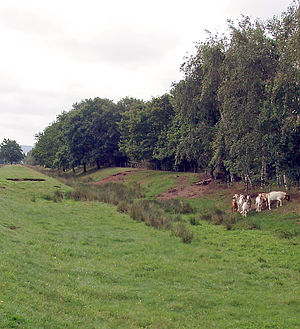
Øm Kloster
Munkekanalen ca 1 km øst for klosteret
Munkekanalen ved Øm Kloster. (Gammel Rye Sogn, Tyrsting Herred, Skanderborg Amt) Image by user:Nico-dk / Nils Jepsen
"Øm Kloster lå i Emborg. Det blev anlagt i 1172 af cisterciensermunke, der kom fra Vitskøl Kloster. Munkene fik først tildelt jorde i 1160 af biskop Eskild, Aarhus stift i Sabro. I Sabro er lagt et fundament til en kirke med dobbelt så langt kirkeskib som det, der findes i dag. En gård i Sabro har siden middelalderen heddet ""Klostergården"" og der er under en anden bindingsværksgård fundet en pikstensbro i et kulturlag 60 cm nede. Cisterciensermunkene fik af Paven i en bulle tilladelse til at forlade Sabro få år efter, da stedet ""ikke egnede sig til gudsdyrkelse"". Derefter forsøgte de sig i Sminge, Veng og på Kalvø i Skanderborg Sø inden de fandt blivende plads ved Mossø.